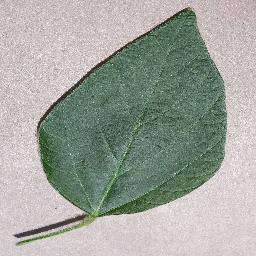
Label: Soybean___healthy